National Synchrotron Radiation Research Center

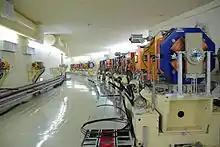
TPS Tunnel

The TPS is a 3-GeV third-generation synchrotron light source, built at a cost of approximately NT$7 billion (US$224 million). After a seven-year plan was launched in 2007, it delivered first light on December 31, 2014. Projected to be 10,000 times brighter than the TLS, the TPS is considered one of the world's brightest light sources. It has a storage ring circumference of 518.4 m. The facility is expected to have 48 experimental stations fully operational by 2016. The synchrotron is aimed to benefit biomedical and nanotechnology research. The TPS is located adjacent to the TLS and the two light sources are intended to be complementary in providing a wide range of the photon spectrum, from IR to x-rays greater than 10 keV, for researchers' needs.